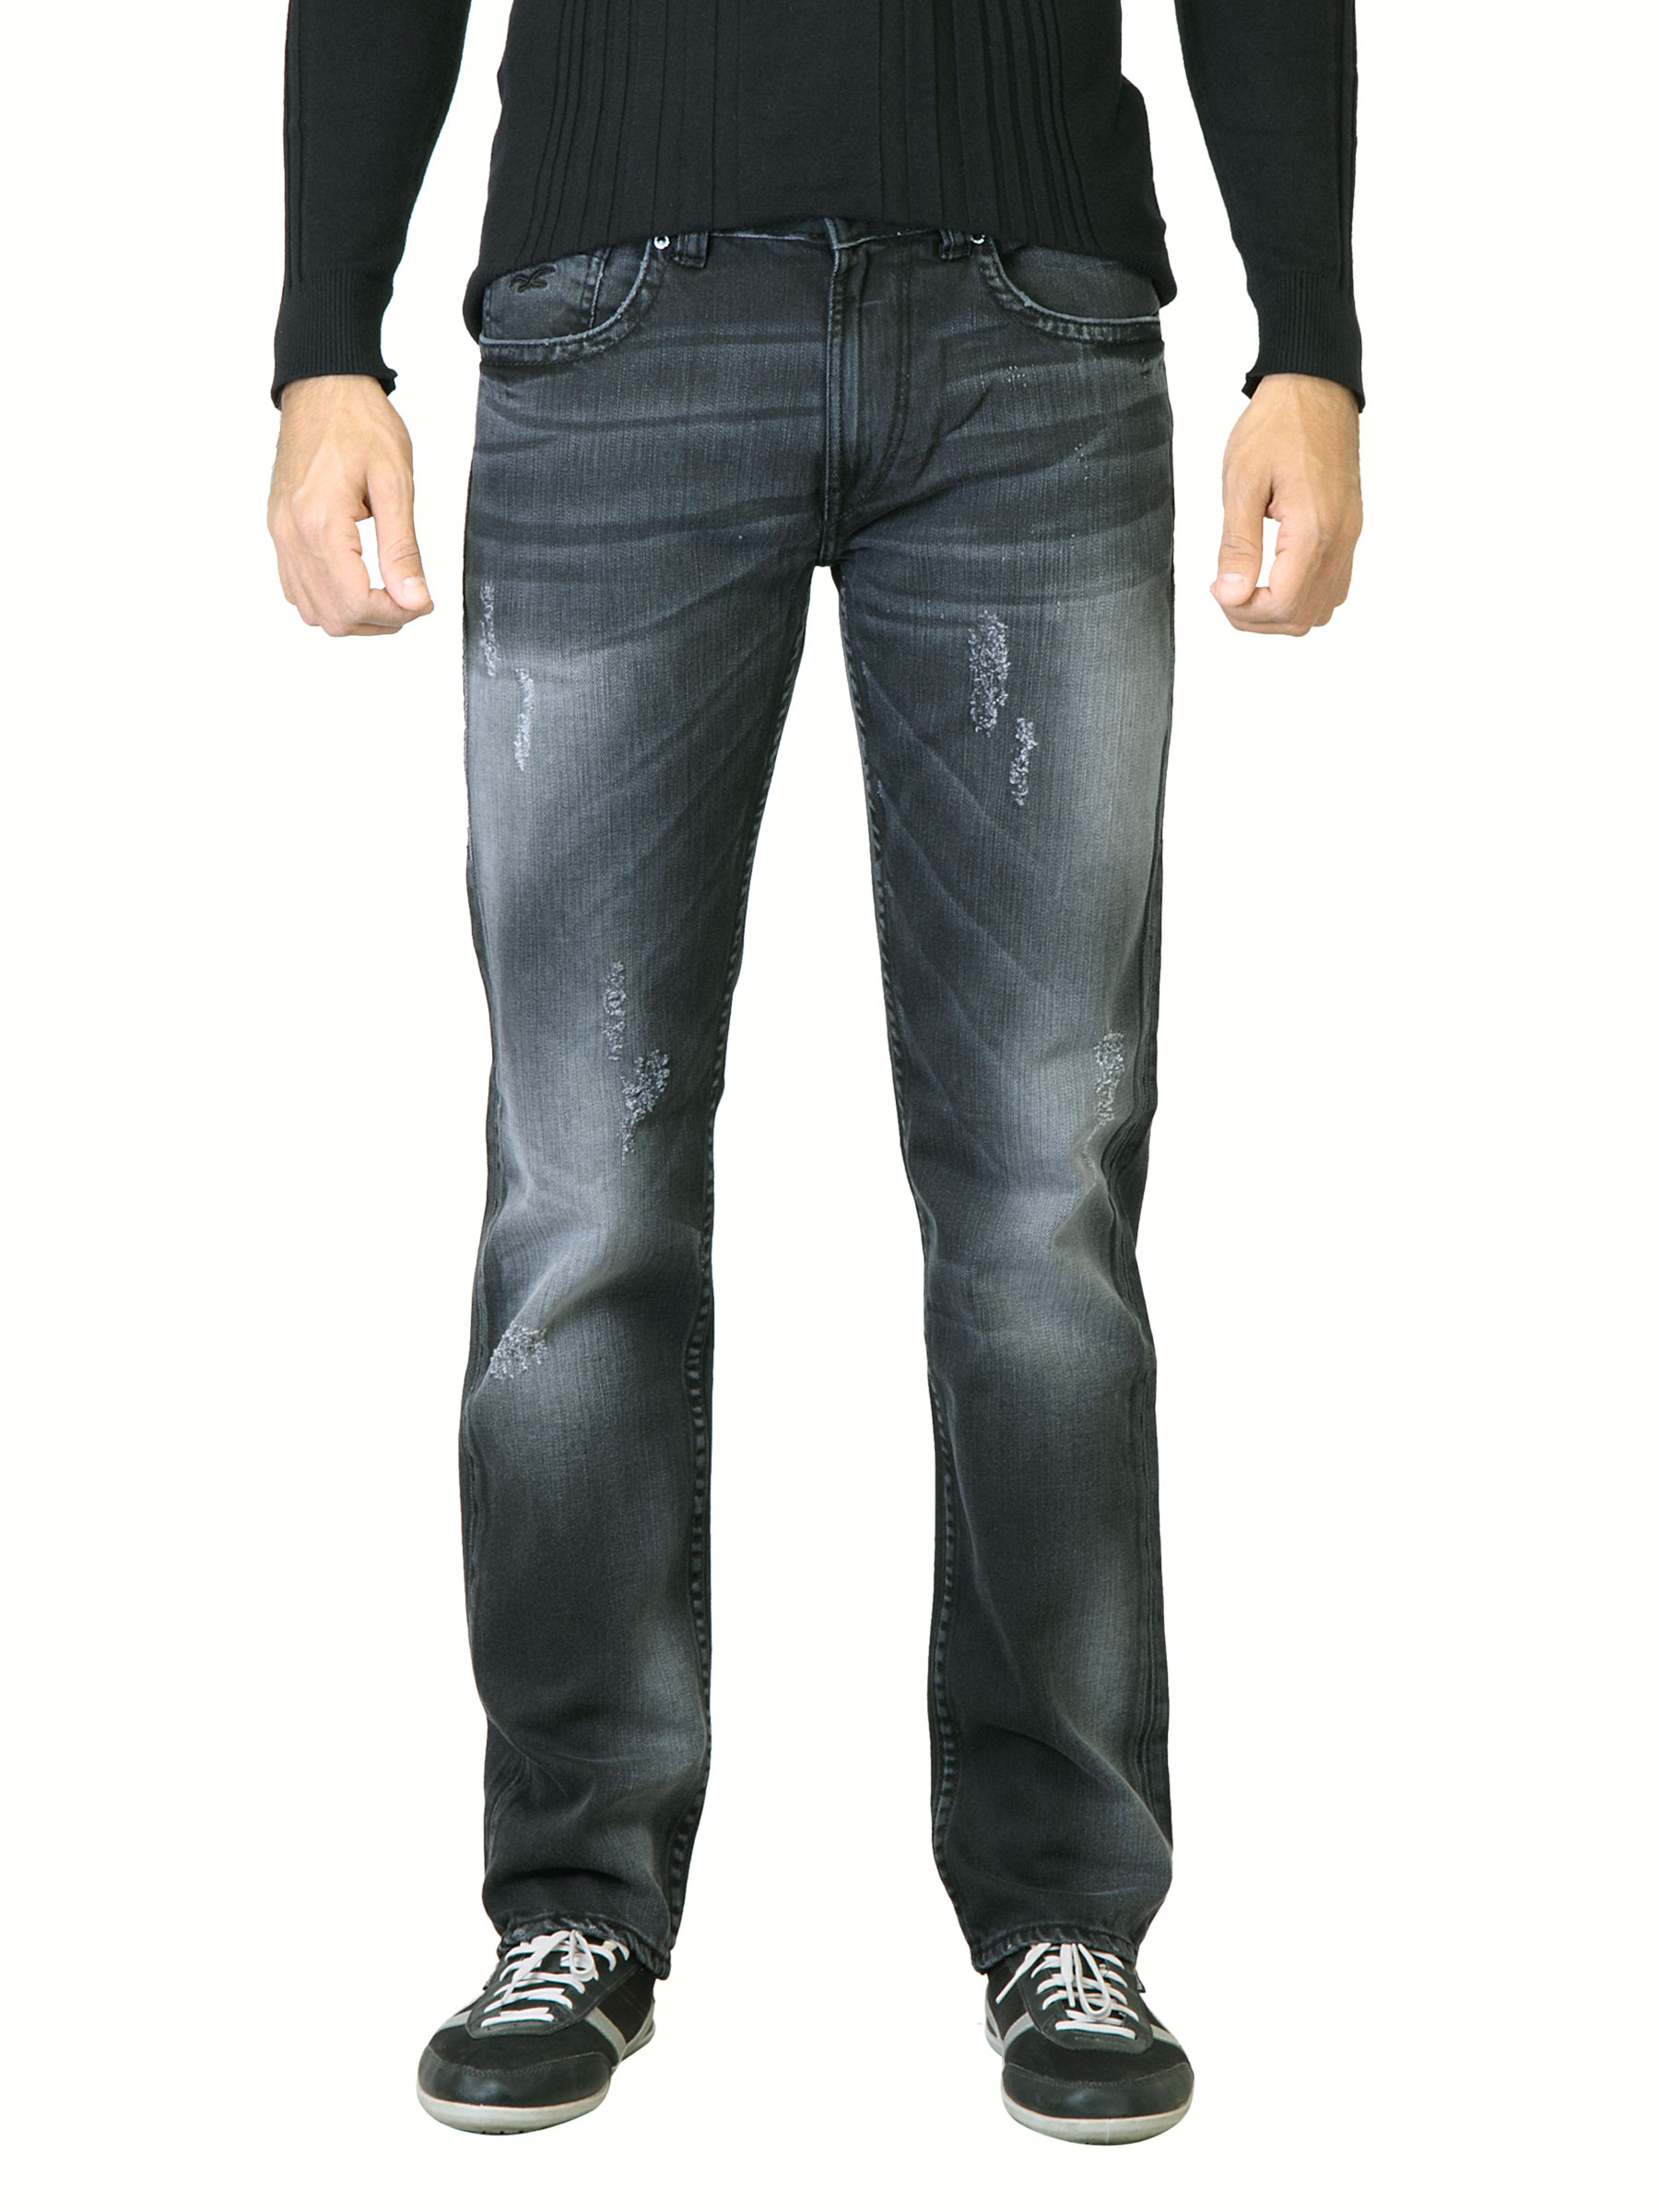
Deni Yo Men Black Washed Slim Fit Jeans
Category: Apparel / Bottomwear / Jeans
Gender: Men
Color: Black
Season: Summer 2012
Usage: Casual